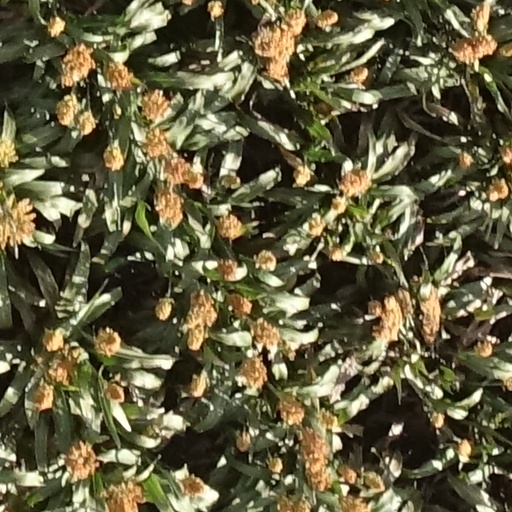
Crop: sorghum